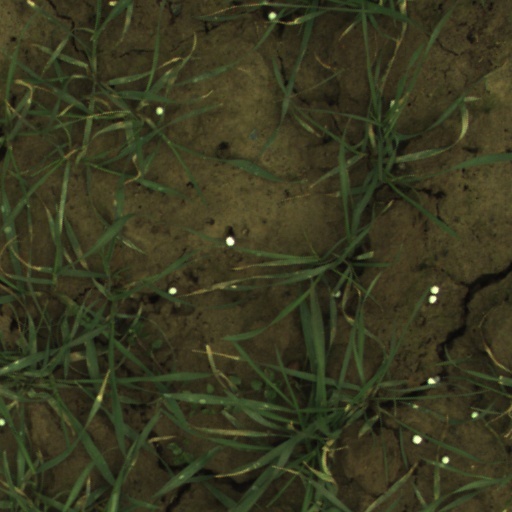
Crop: wheat